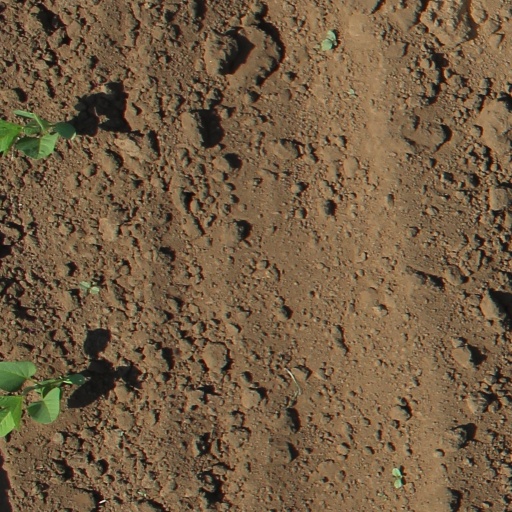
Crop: soybean